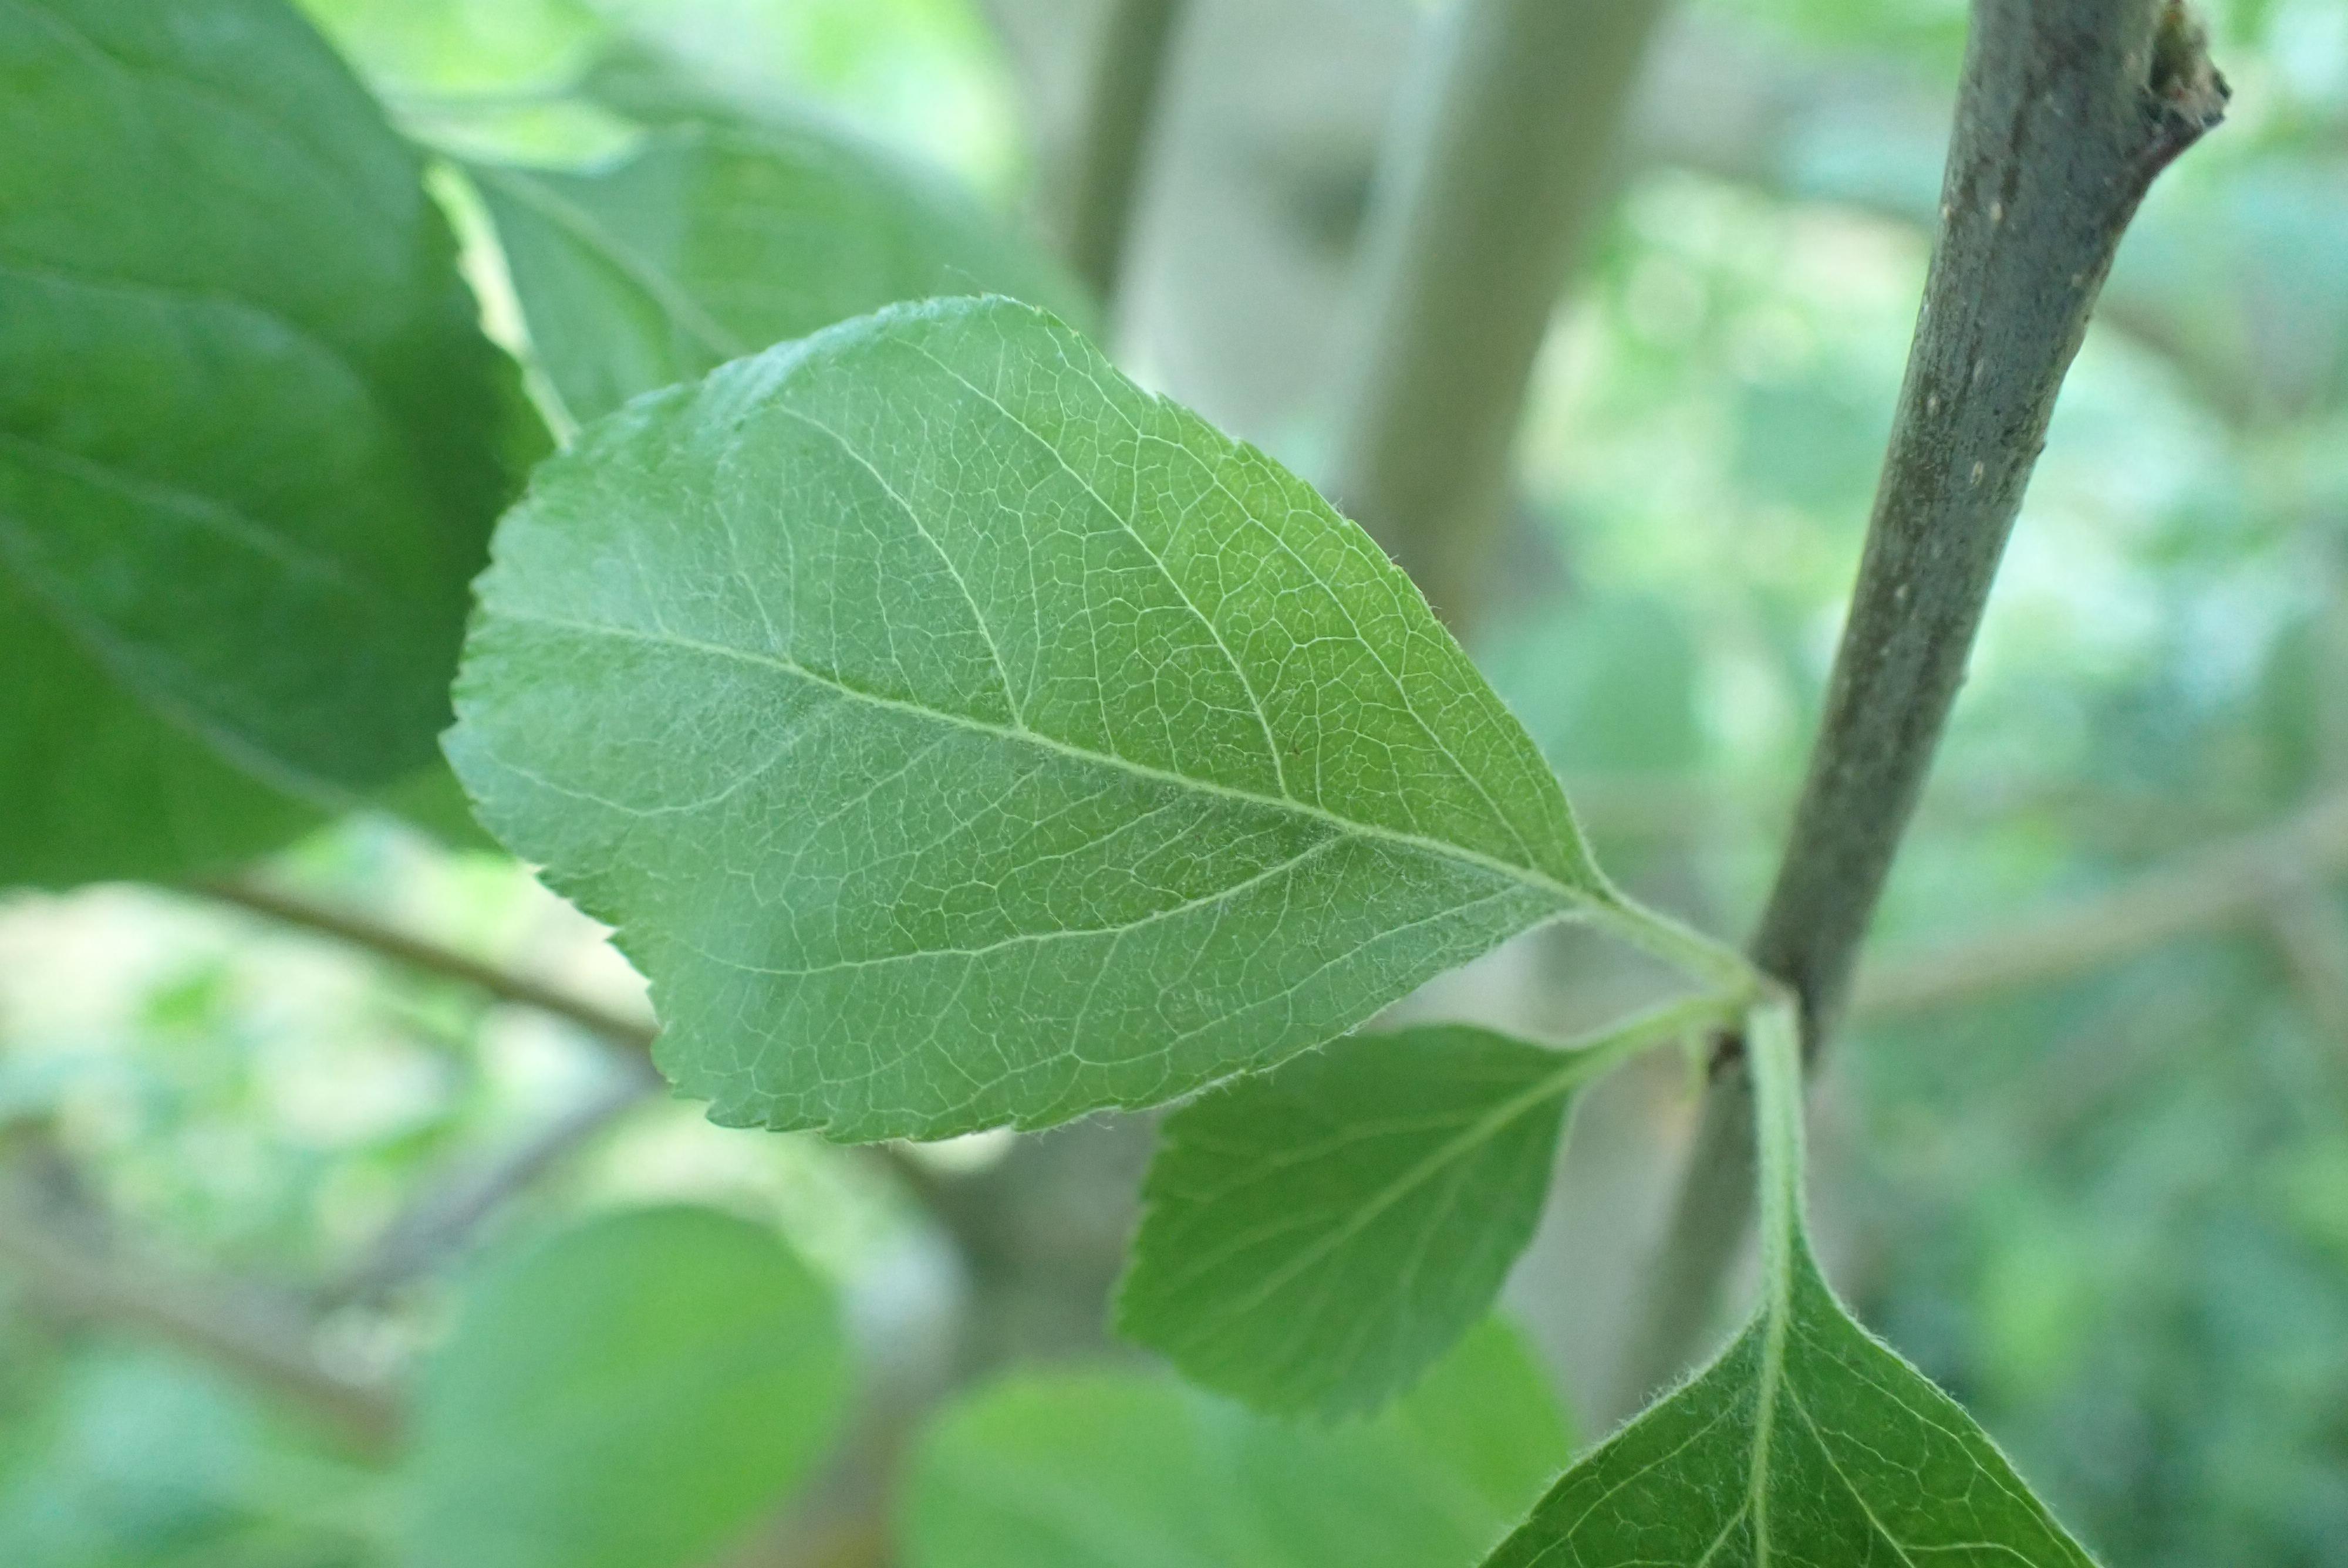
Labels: healthy